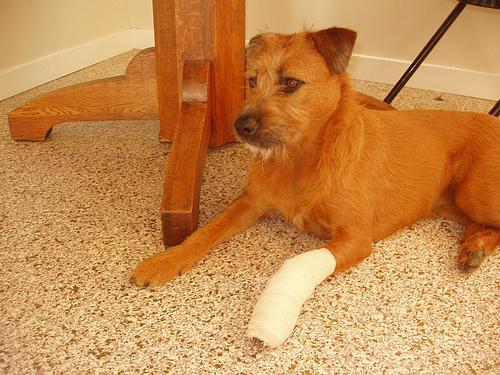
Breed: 207-n000036-Irish_terrier